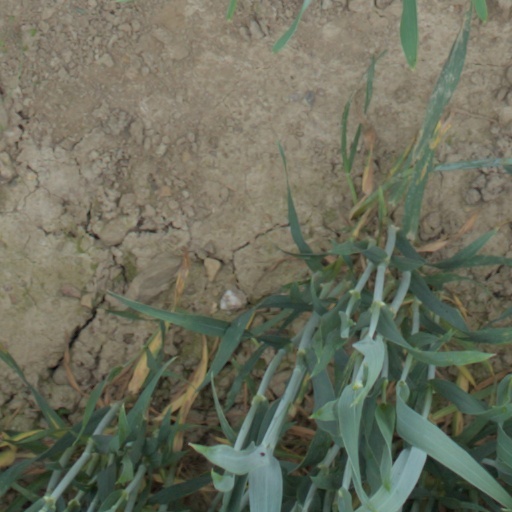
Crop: wheat